Kashta

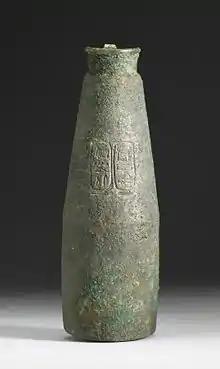
Bronze situla with the names of Kashta and Amenirdis I. Walters Art Museum.

Kashta was an 8th century BCE king of the Kushite Dynasty in ancient Nubia and the successor of Alara. His nomen "k3š-t3" (transcribed as Kashta, possibly pronounced /kuʔʃi-taʔ/) "of the land of Kush" is often translated directly as "The Kushite". He was succeeded by Piye, who would go on to conquer ancient Egypt and establish the Twenty-Fifth Dynasty there.